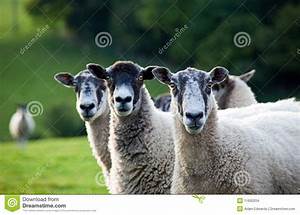
Label: pecora